Snickelways of York

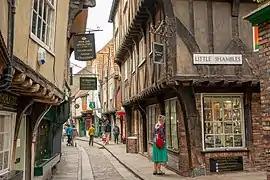
Five snickelways lead off The Shambles

The snickelways themselves are usually small paths or lanes between buildings, not wide enough for a vehicle to pass down, and usually public rights of way. Jones provides the following definition for them: